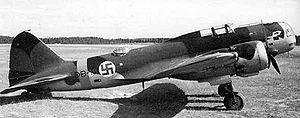
L'Iliouchine DB-3 était un bombardier soviétique de la seconde Guerre mondiale. Bimoteur monoplan à ailes longues il a effectué son premier vol en 1935. Il fut le précurseur de l'Iliouchine Il-4. 1528 appareils furent construits.